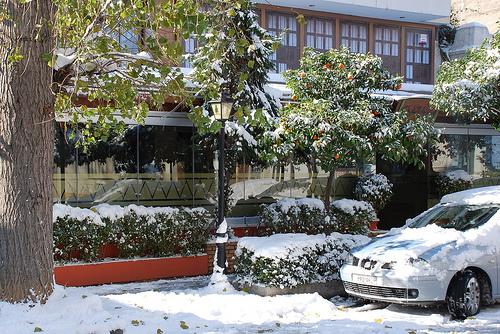
Weather: snow or frosty